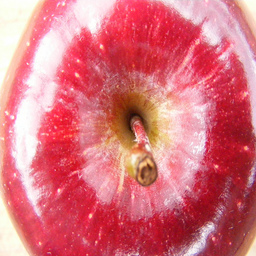
Label: Apple